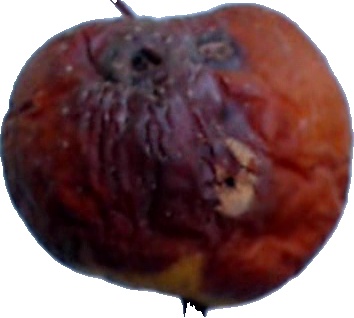
Label: apple_rotten_1